John Hall Wheelock

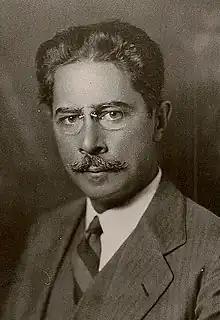
John Hall Wheelock in 1936

John Hall Wheelock (September 9, 1886 – March 22, 1978) was an American poet. He was a descendant of Eleazar Wheelock, founder of Dartmouth College.